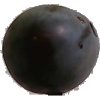
Label: Plum 3